Daniel Morgan

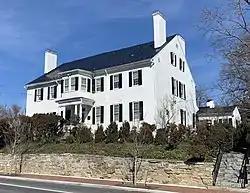
Daniel Morgan House, Winchester, where he died in 1802

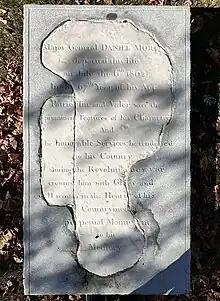
The grave of Daniel Morgan at Mount Hebron Cemetery in Winchester, Virginia

Morgan resigned his commission after serving six-and-a-half years, and at 46 returned home to Frederick County. He was admitted as an original member of the Society of the Cincinnati in the state of Virginia. He turned his attention to investing in land rather than clearing it, and eventually built an estate of more than . As part of his settling down in 1782, he joined the Presbyterian Church and, using Hessian prisoners of war, built a new house near Winchester, Virginia. He named the home Saratoga after his victory in New York. The Congress awarded him a gold medal in 1790 to commemorate his victory at Cowpens.